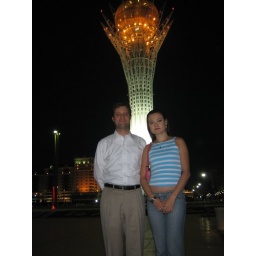
Me in front of the tree of life tower with Damir's girlfriend Svetlana in the heart of Astana's new government area.